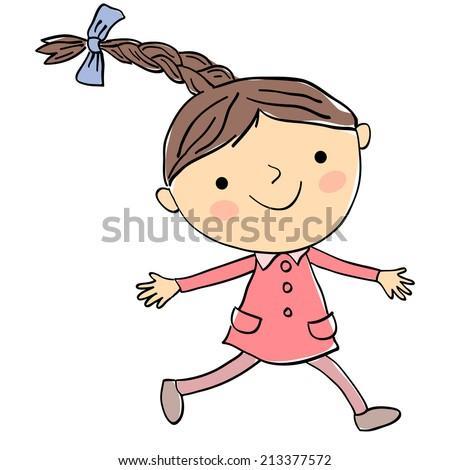
illustration of running little girl in a pink dress on the white background